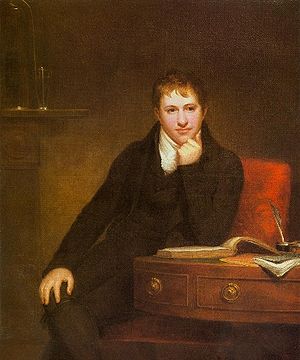
Liste over Præsidenter i Royal Society / Præsidenter af Royal Society
Præsidenterne i Royal Society er de valgte direktører for Royal Society i London, som er formand for møderne i Rooal Society's råd.